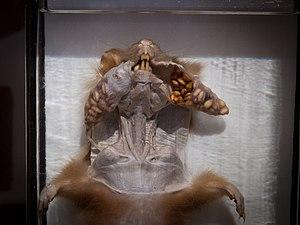
Les abajoues sont des poches situées de part et d'autre de la tête de certains mammifères, entre la joue et la mâchoire, comme chez l'ornithorynque, certains rongeurs et la plupart des singes de l'Ancien monde. Elles servent le plus souvent à stocker momentanément de la nourriture avant de pouvoir la consommer ou la transporter dans une réserve.